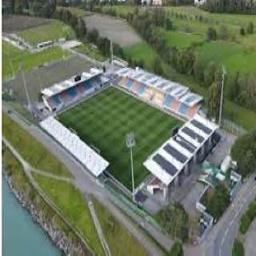
Rheinpark Stadium